Describe the emotion expressed in this image:  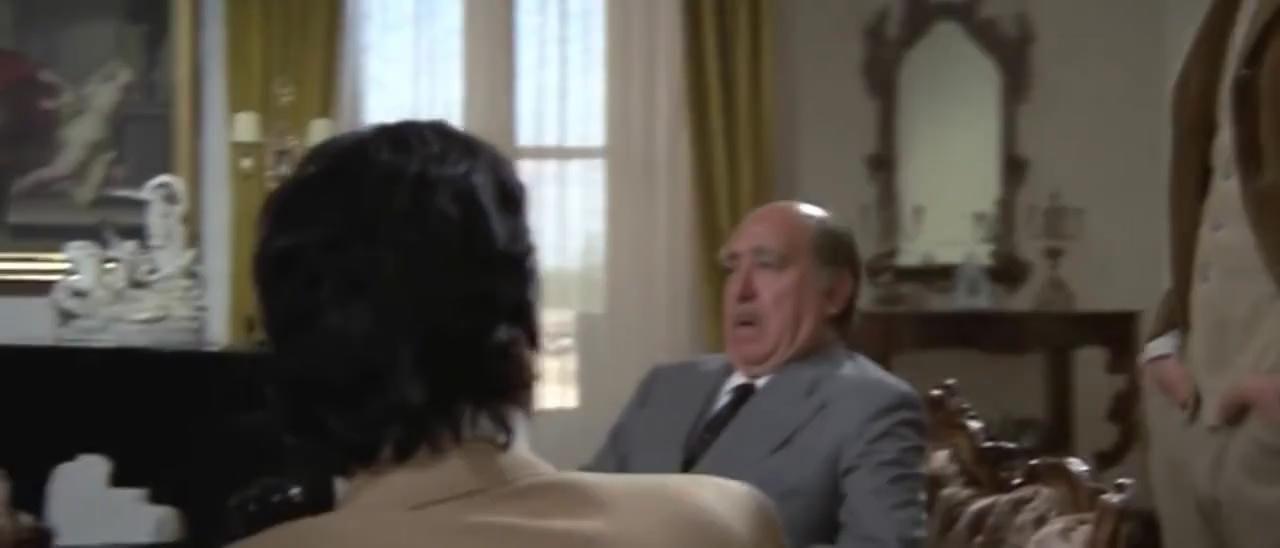
This person displays Suffering, valence and arousal with low intensity.